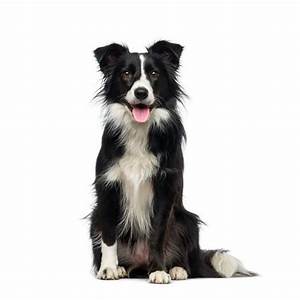
Label: dog